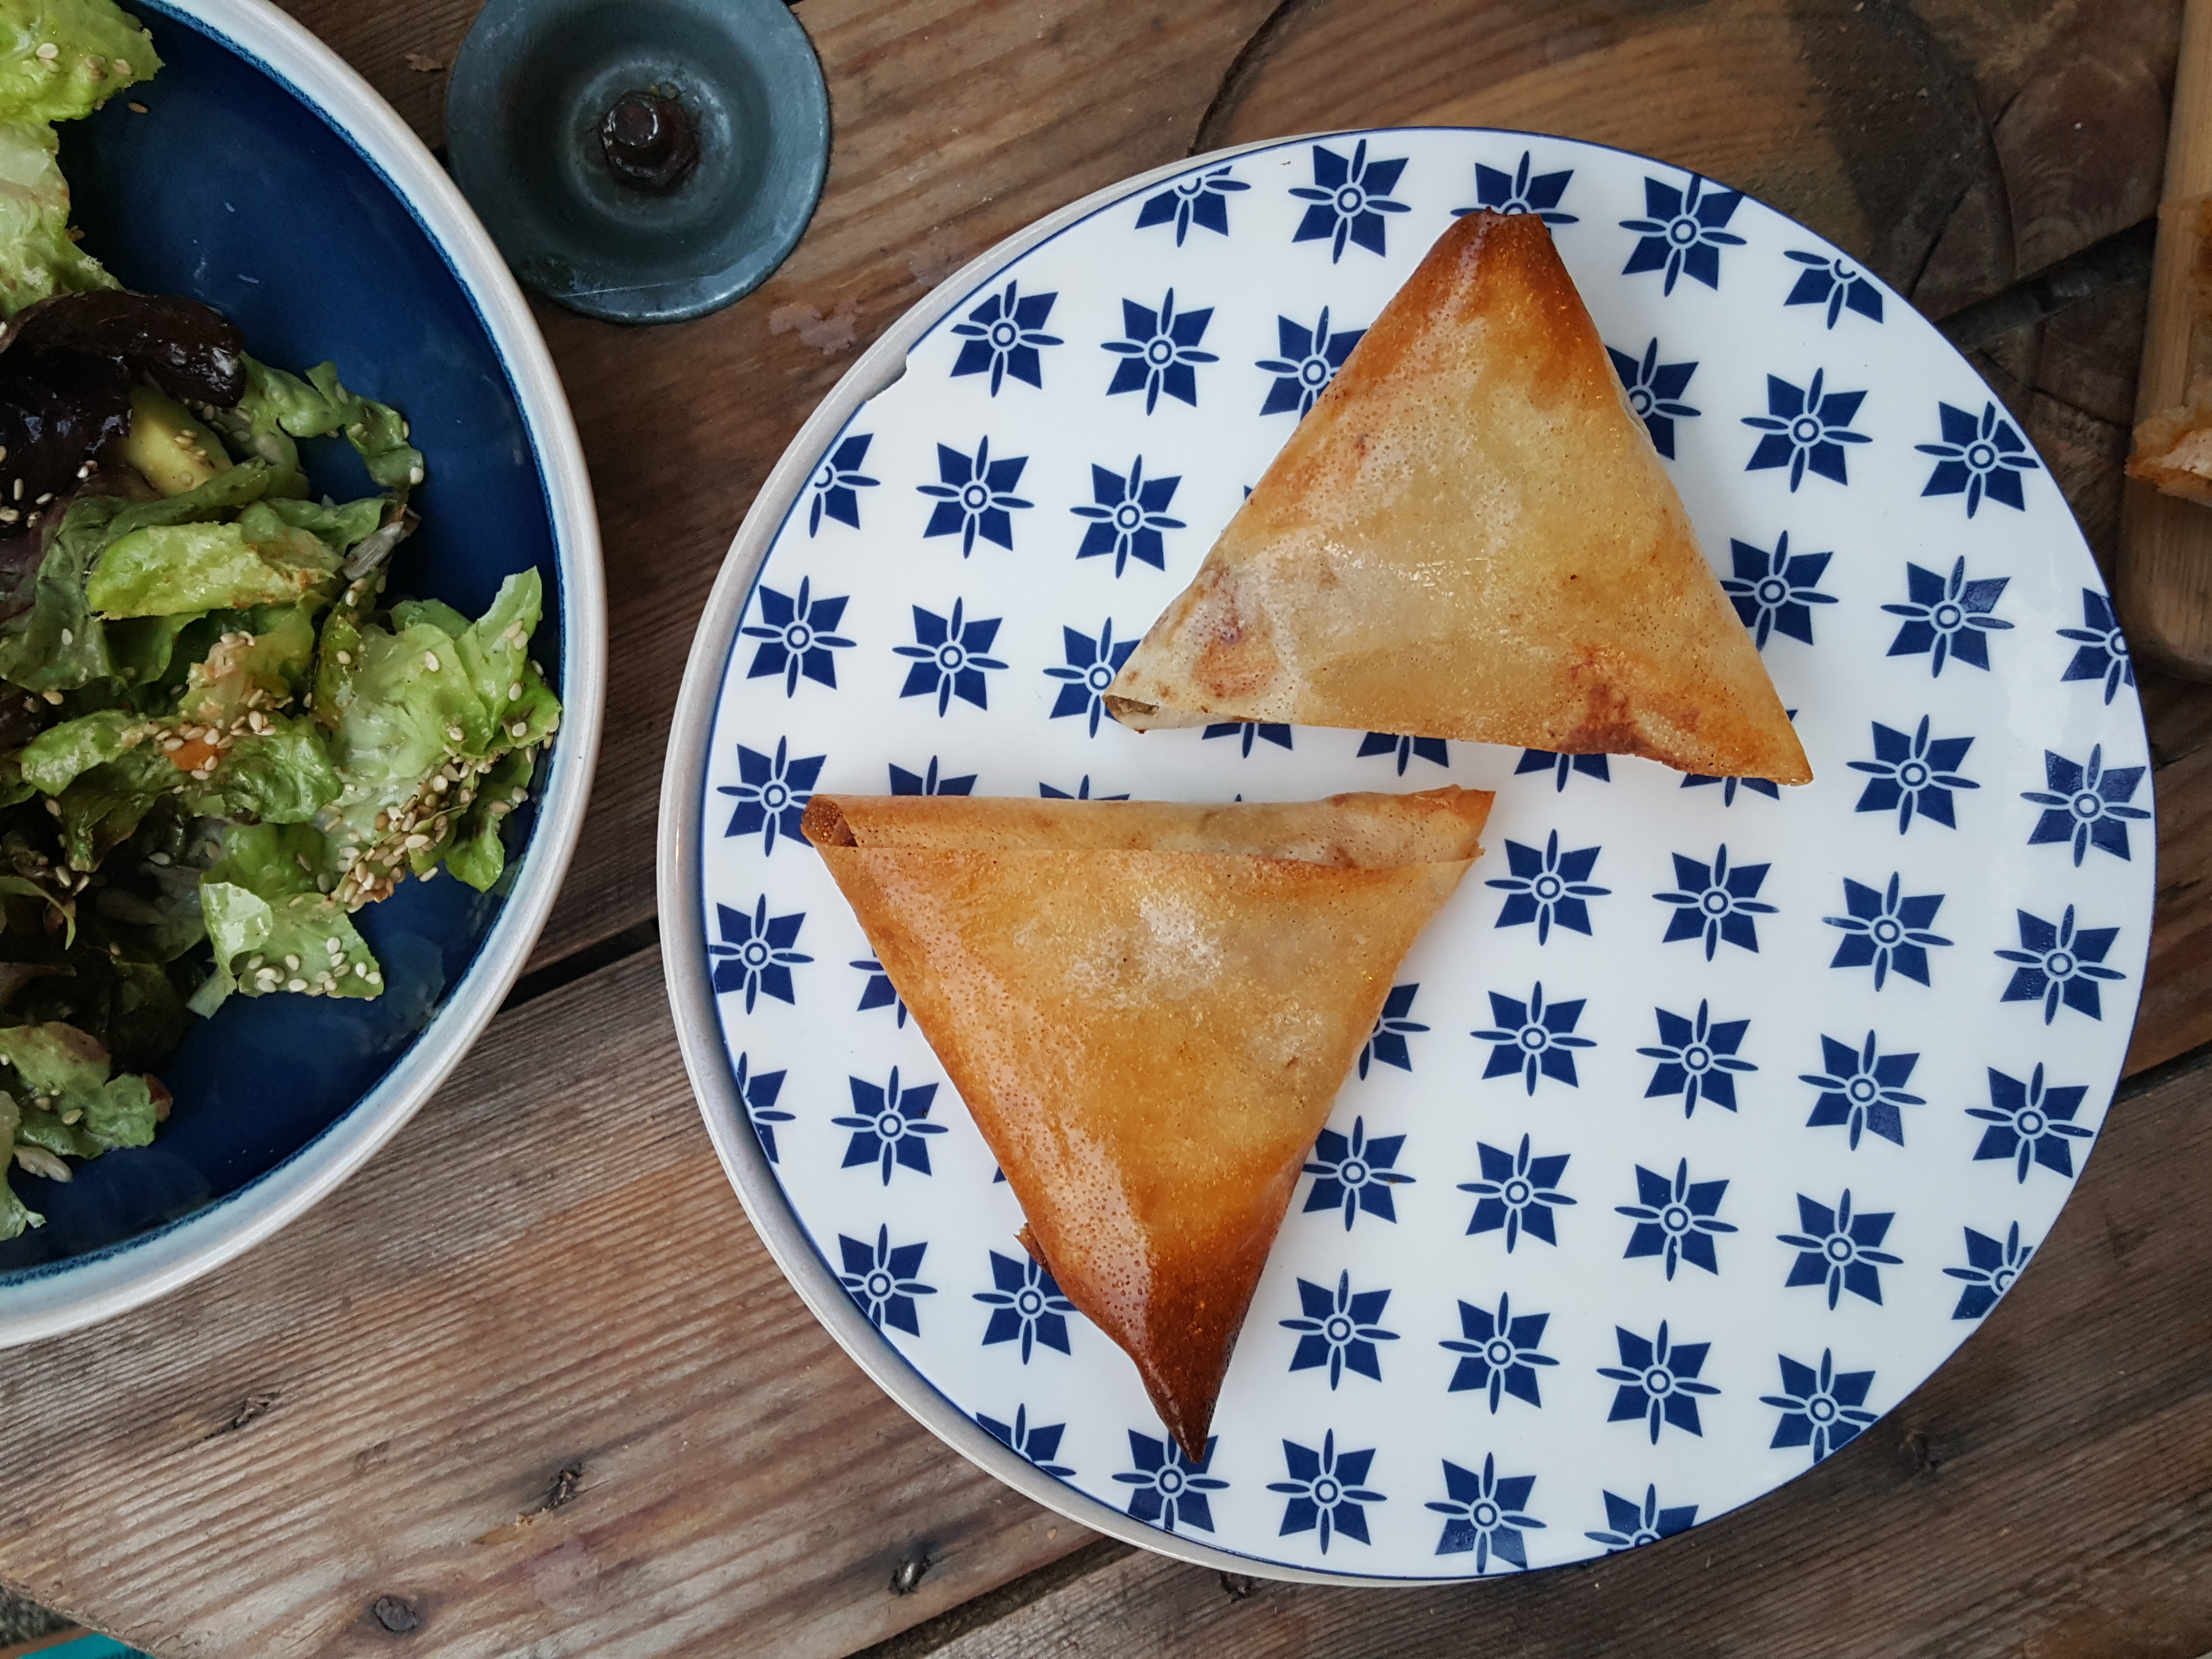
Dish: samosa